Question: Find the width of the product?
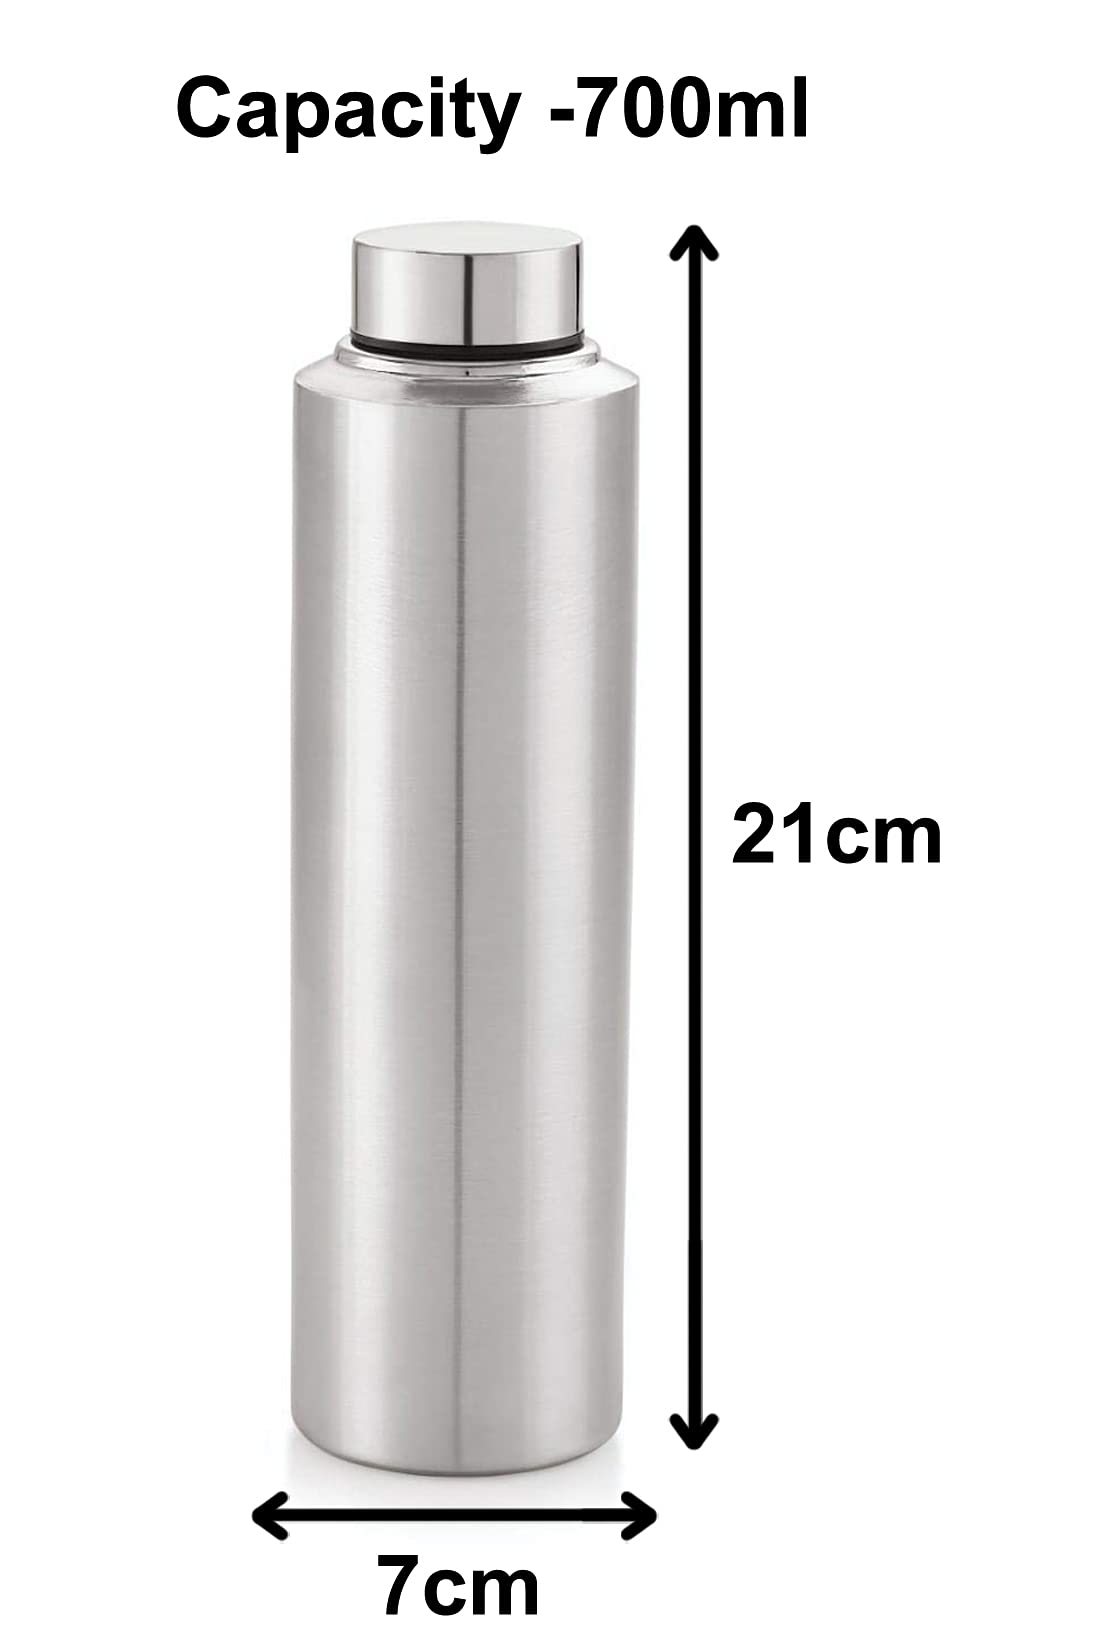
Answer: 7.0 centimetre